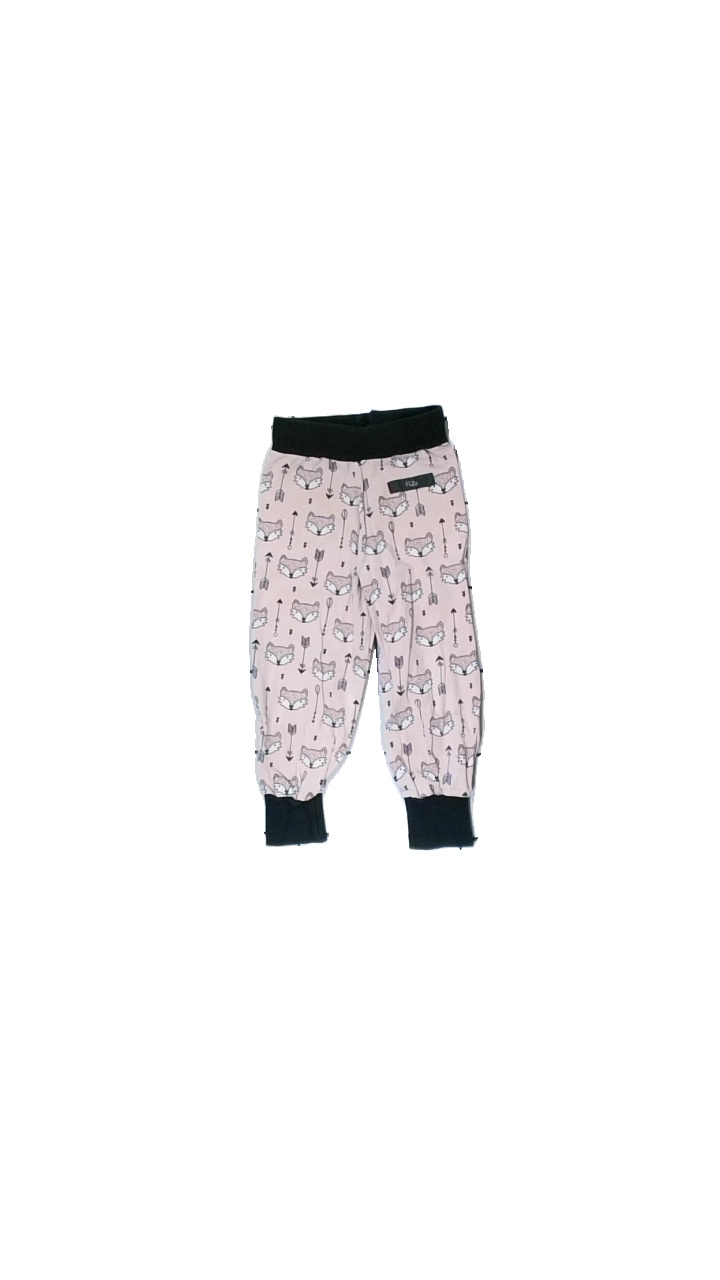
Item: Trousers (Children)
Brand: Fliza
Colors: Pink, Black
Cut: Regular
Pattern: Other
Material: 100% cotton
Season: All
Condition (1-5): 2
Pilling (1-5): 4
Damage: washed out
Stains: Minor
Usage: Export
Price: <50